Computational thinking

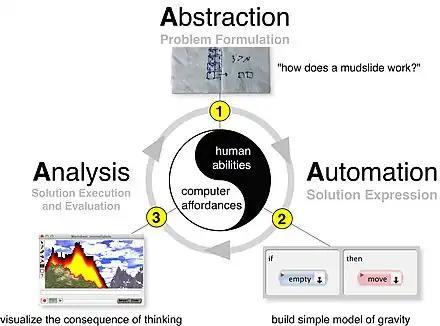
The "three As" Computational Thinking Process describes computational thinking as a set of three steps: abstraction, automation, and analysis.

Another characterization of computational thinking is the "three As" iterative process based on three stages: